Cattle raiding

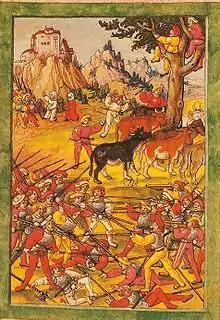
A cattle raid during the Swabian War, 1499

Cattle raiding is the act of stealing live cattle, often several or many at once. In Australia, such stealing is often referred to as duffing, and the perpetrator as a duffer. In other areas, especially in Queensland, the practice is known as poddy-dodging with the perpetrator known as a poddy-dodger. In North America, especially in the Wild West cowboy culture, cattle theft is dubbed rustling, while an individual who engages in it is a rustler.